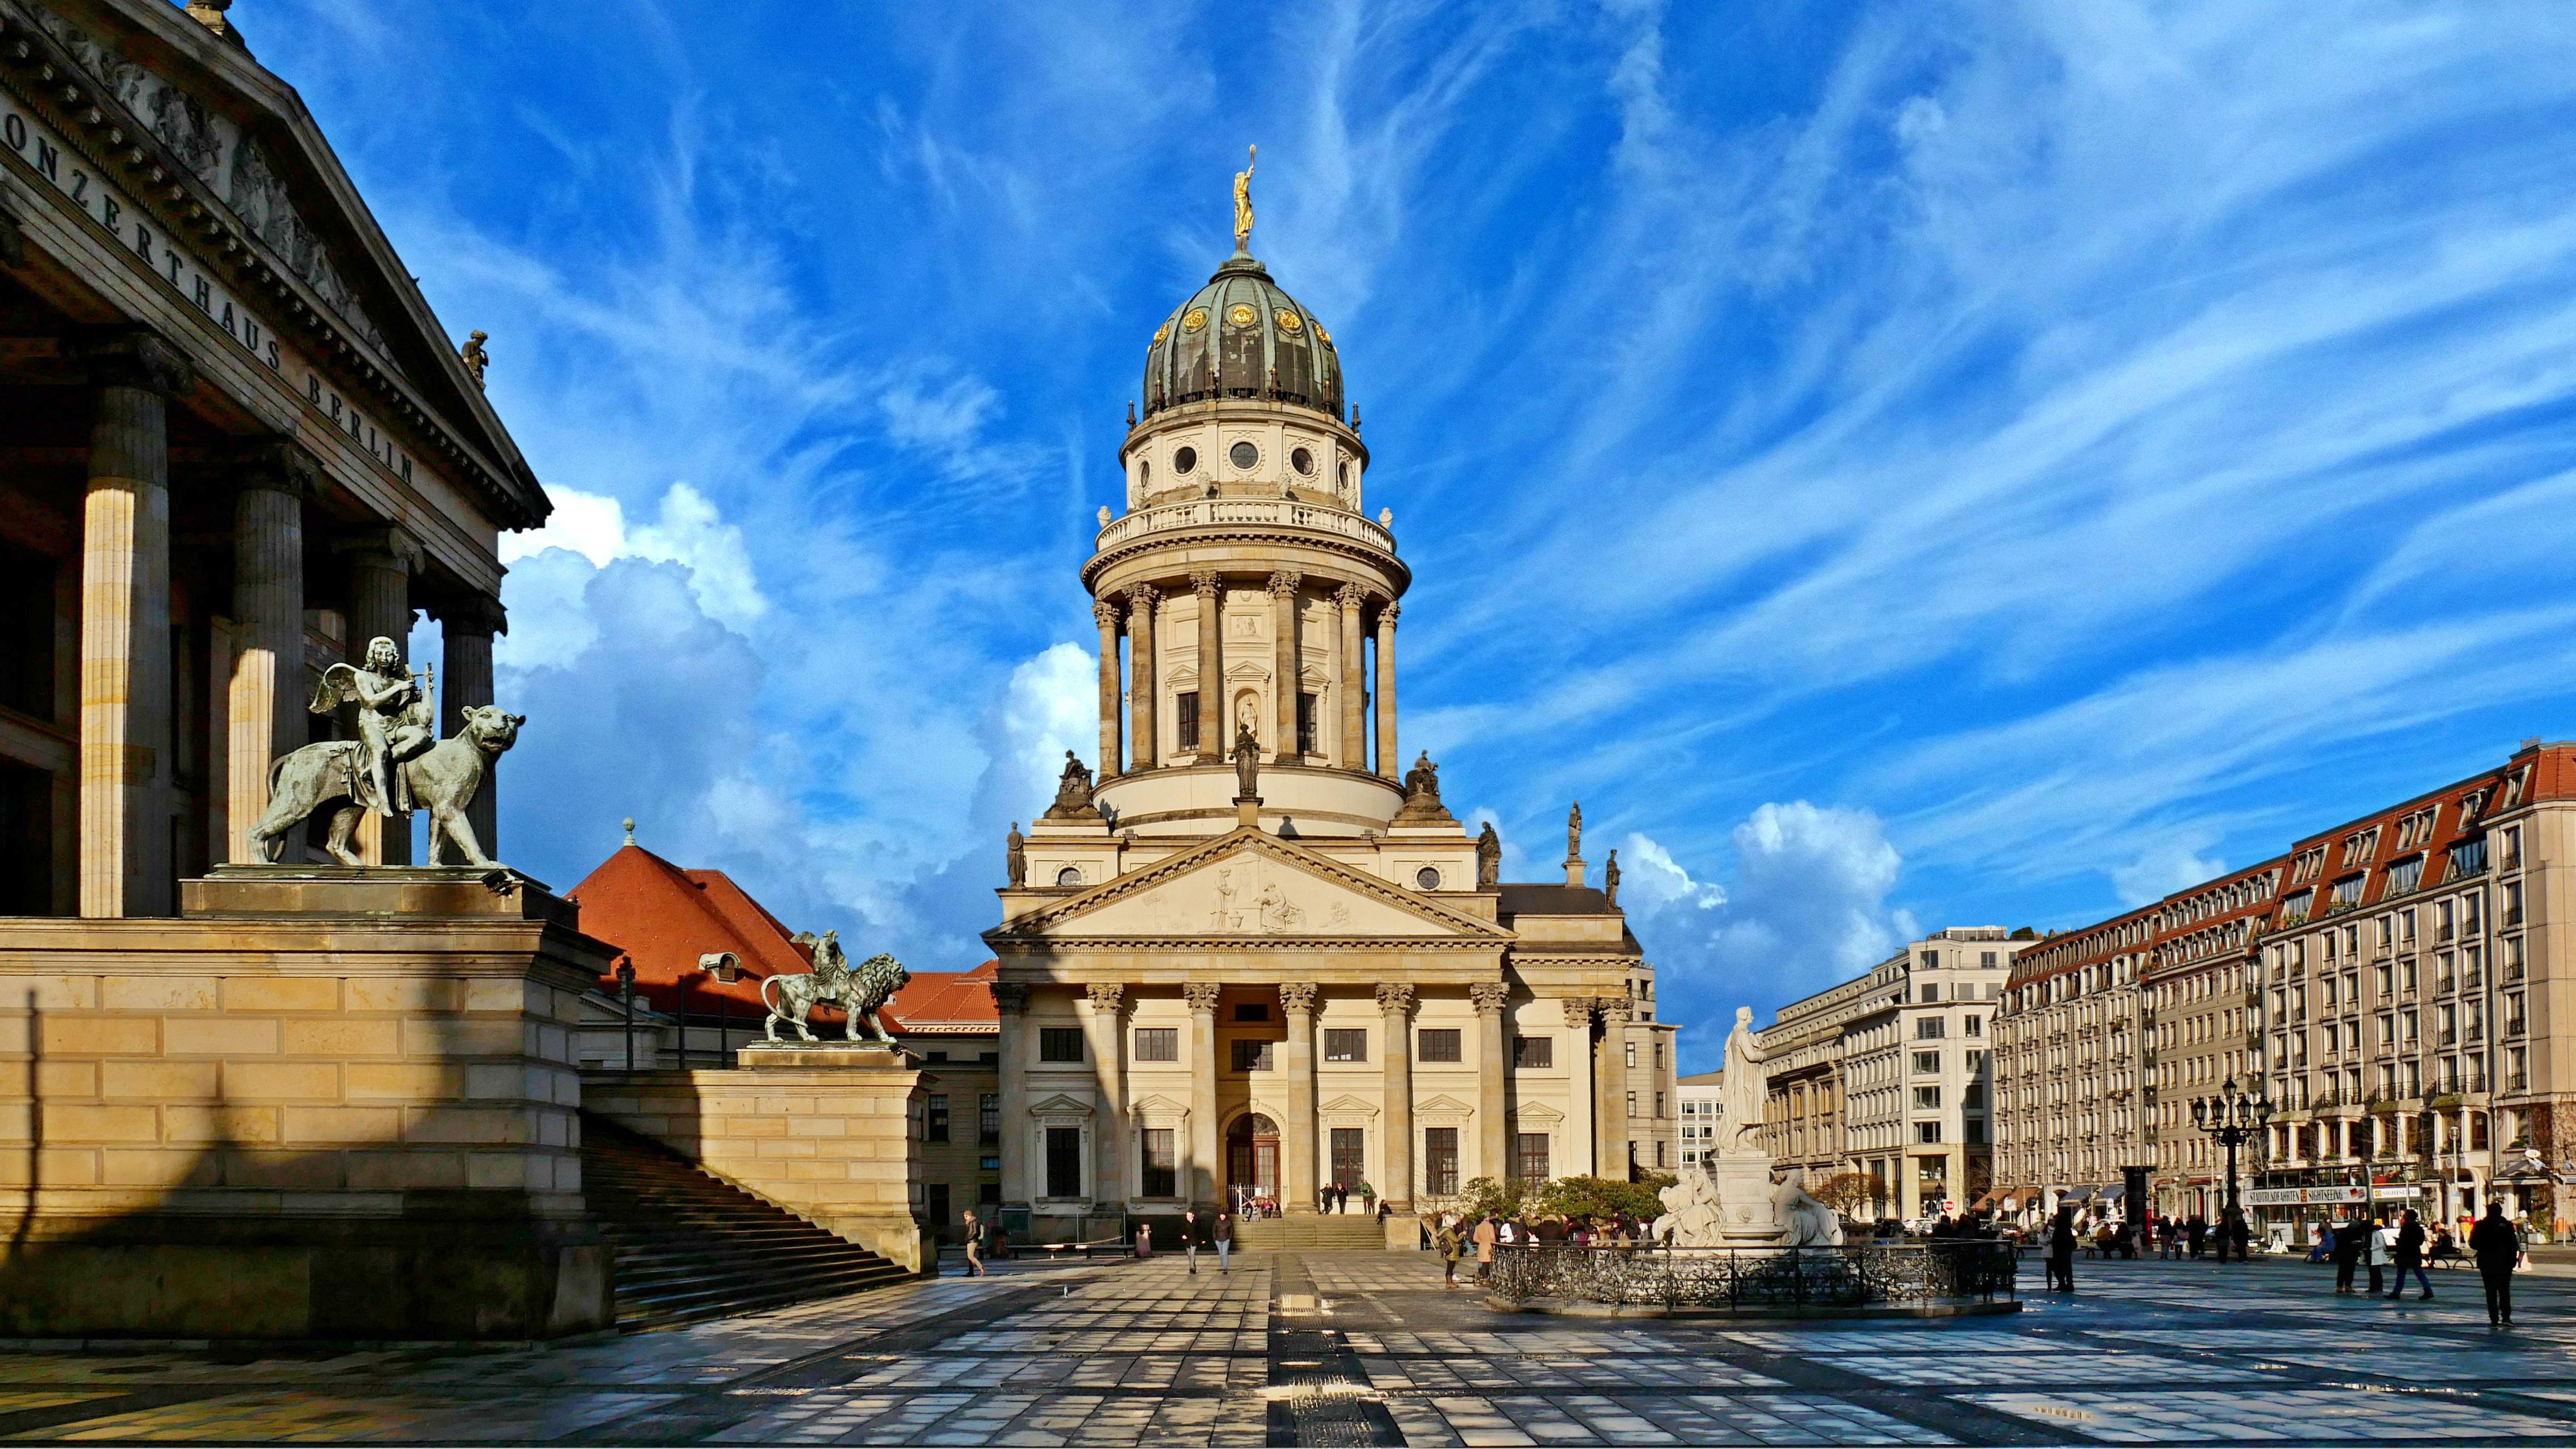
city, landmark, sky, architecture, building, town, cloud, human settlement, church, town square, basilica, medieval architecture, historic site, tourism, place of worship, plaza, tourist attraction, facade, classical architecture, cathedral, tower, history, metropolis, dome, vacation, steeple, world, monument, street